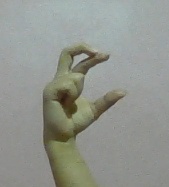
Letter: thal